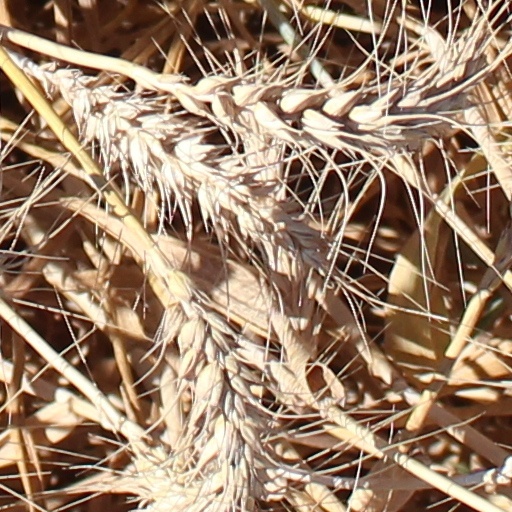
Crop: wheat